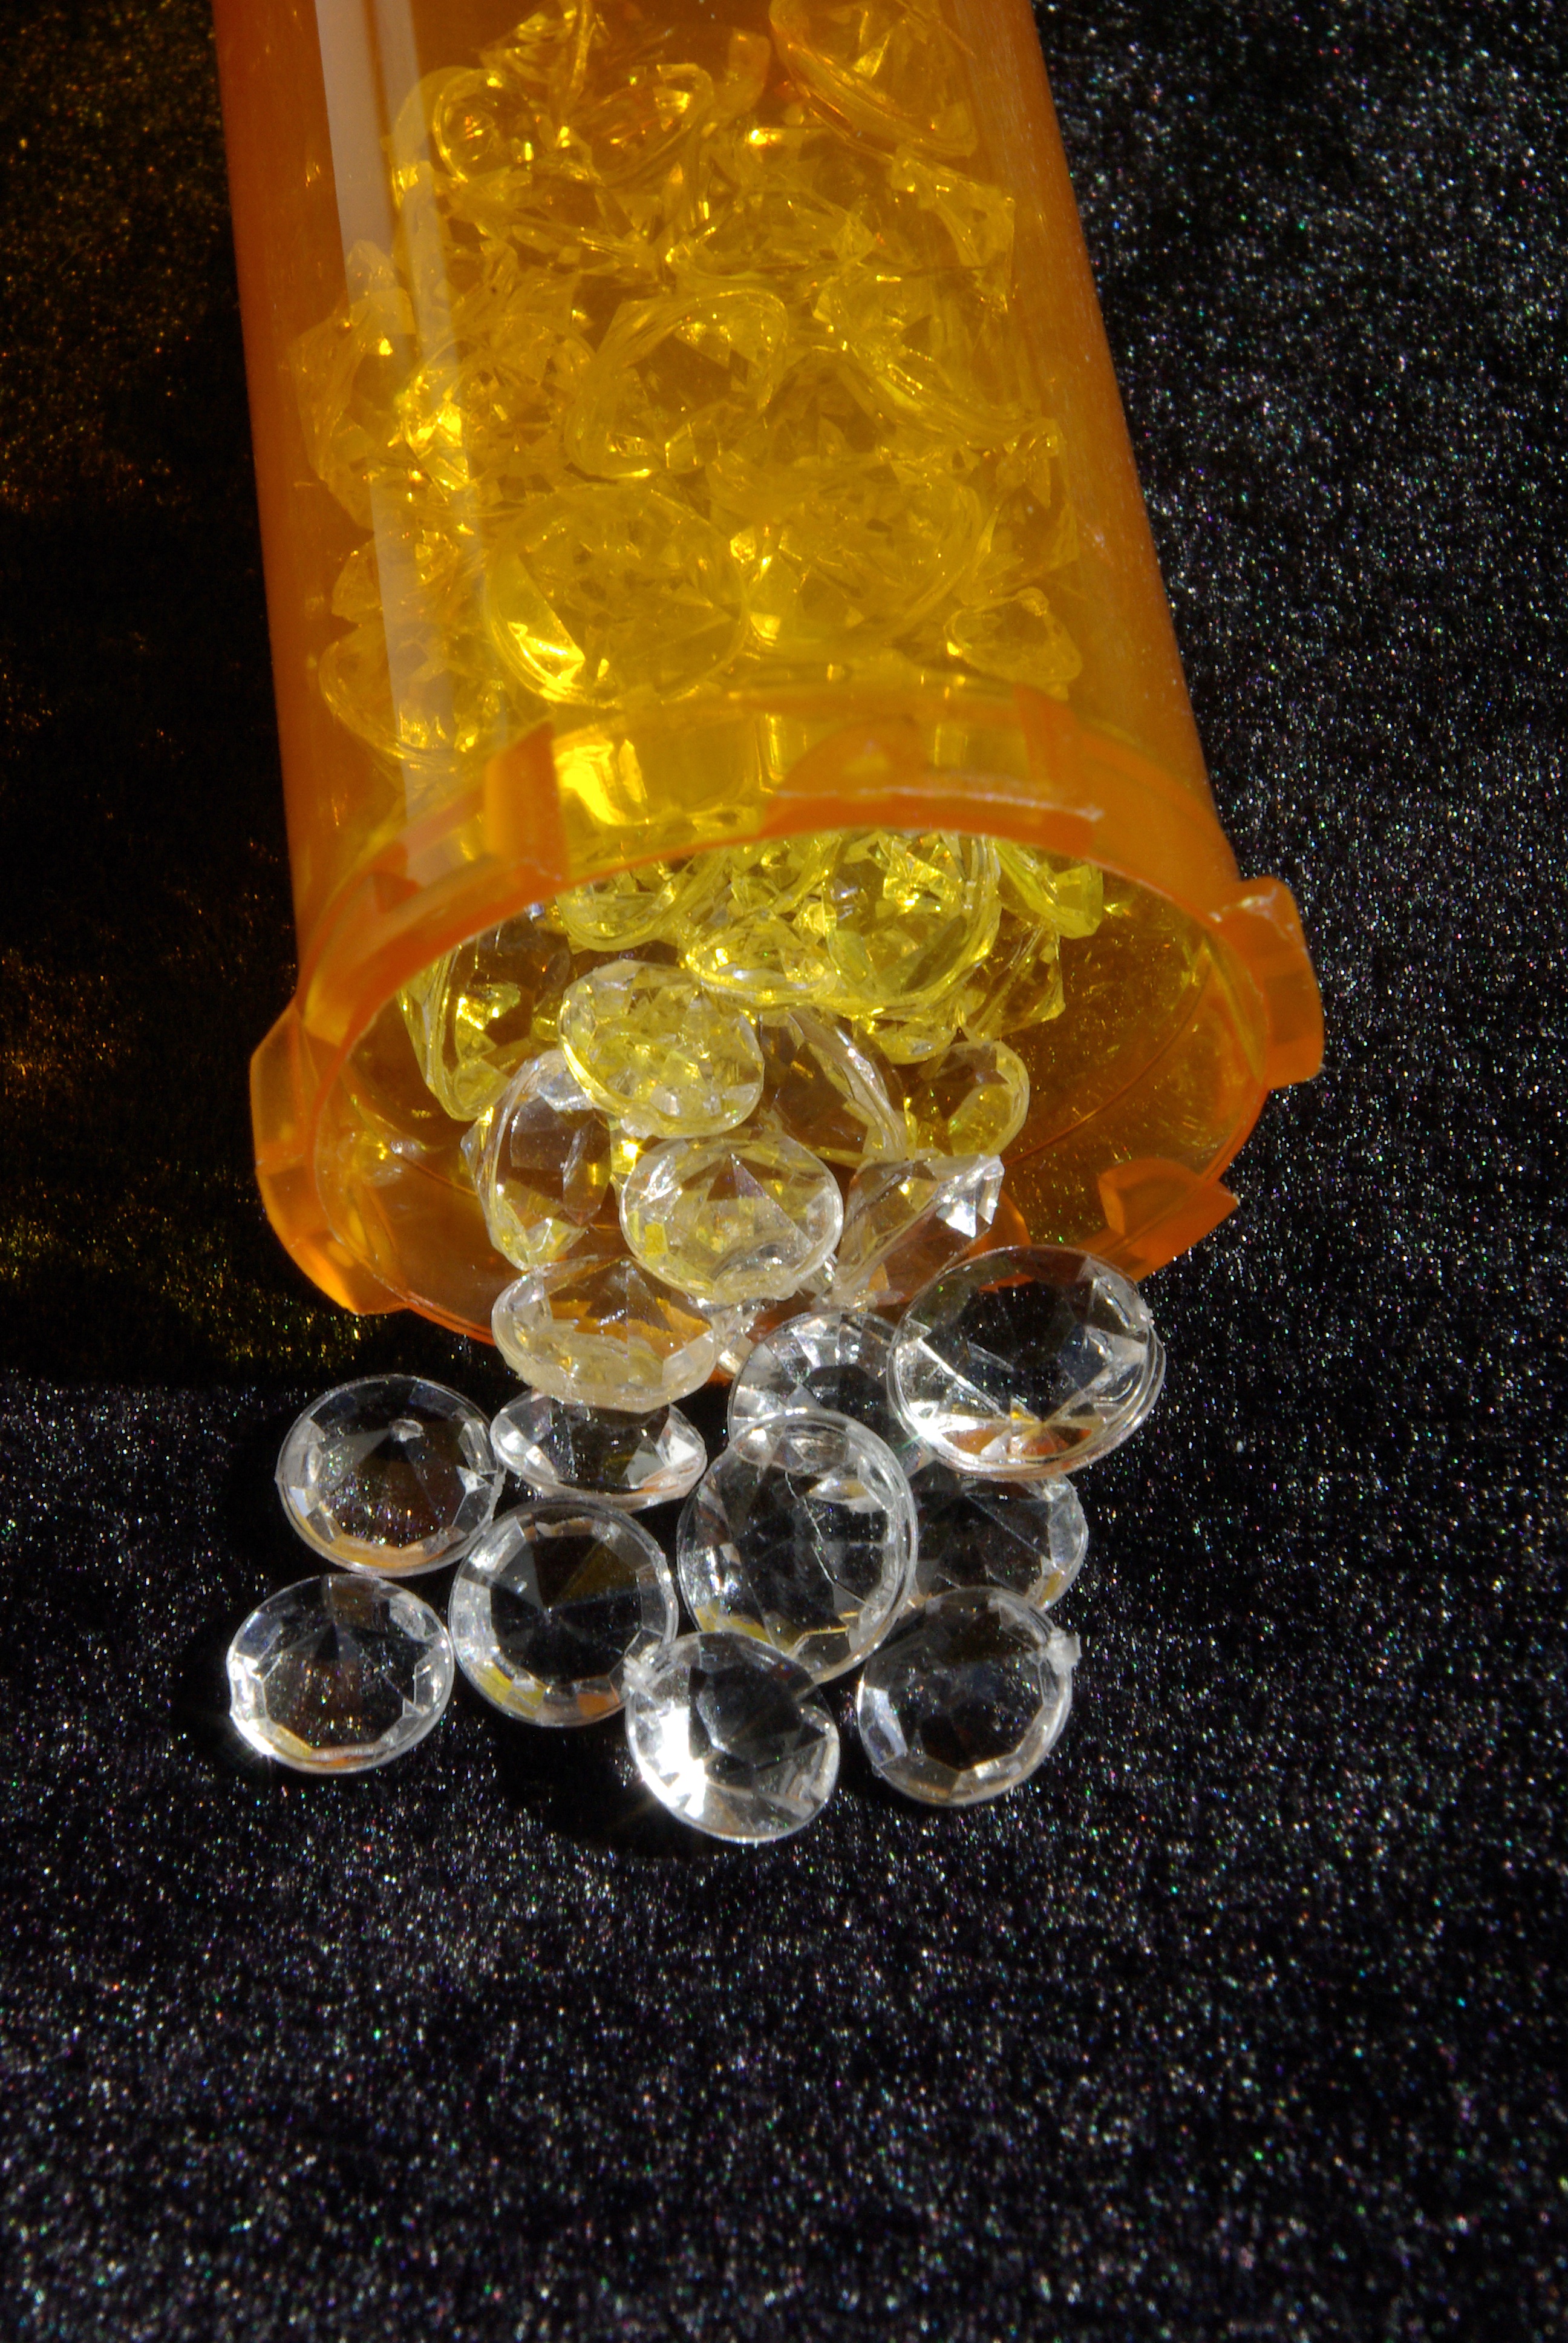
glass, produce, drink, yellow, medicine, health, jewellery, crystal, expensive, pharmaceuticals, diamonds, gemstone, medical, drugs, medication, macro photography, cost, healthcare, distilled beverage, health care